Paris Métro Line 12

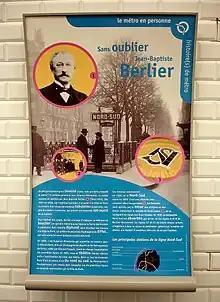
Tribute to Jean-Baptiste Berlier in the Saint-Lazare station

Engineer Jean-Baptiste Berlier proposed to the City of Paris to finance and build a new line linking the areas of Montmartre and Gare Saint-Lazare in the north with Montparnasse and Vaugirard in the south. The line would establish a second north–south transport axis of the city, west of the existing line four. Berlier's design of two deep, parallel, iron-lined tunnels was modelled on the London Underground system. This method allowed the straightest line possible to be built, without passing underneath buildings and free from interference with underground sewers. The City Council liked the plan and on 28 December 1901 granted the tender for a Montparnasse-Montmartre line to Messrs Janicot and Berlier. In June 1902, a new company, new competitor of the "Parisian Metropolitan Rail Company" (CMP), was established : the Nord-Sud Company (in French ""). The grant to build what would become Line A was transferred to the "Nord-Sud Company"; which was approved on 26 March 1907. While the infrastructure of the CMP was financed by the city corporation, Nord-Sud project was the sole responsibility of the "Nord-Sud Company".